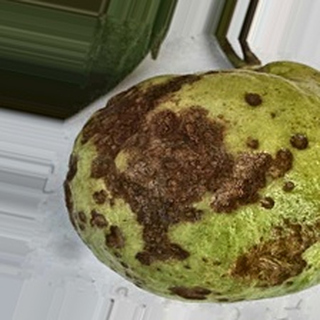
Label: guava_anthracnose